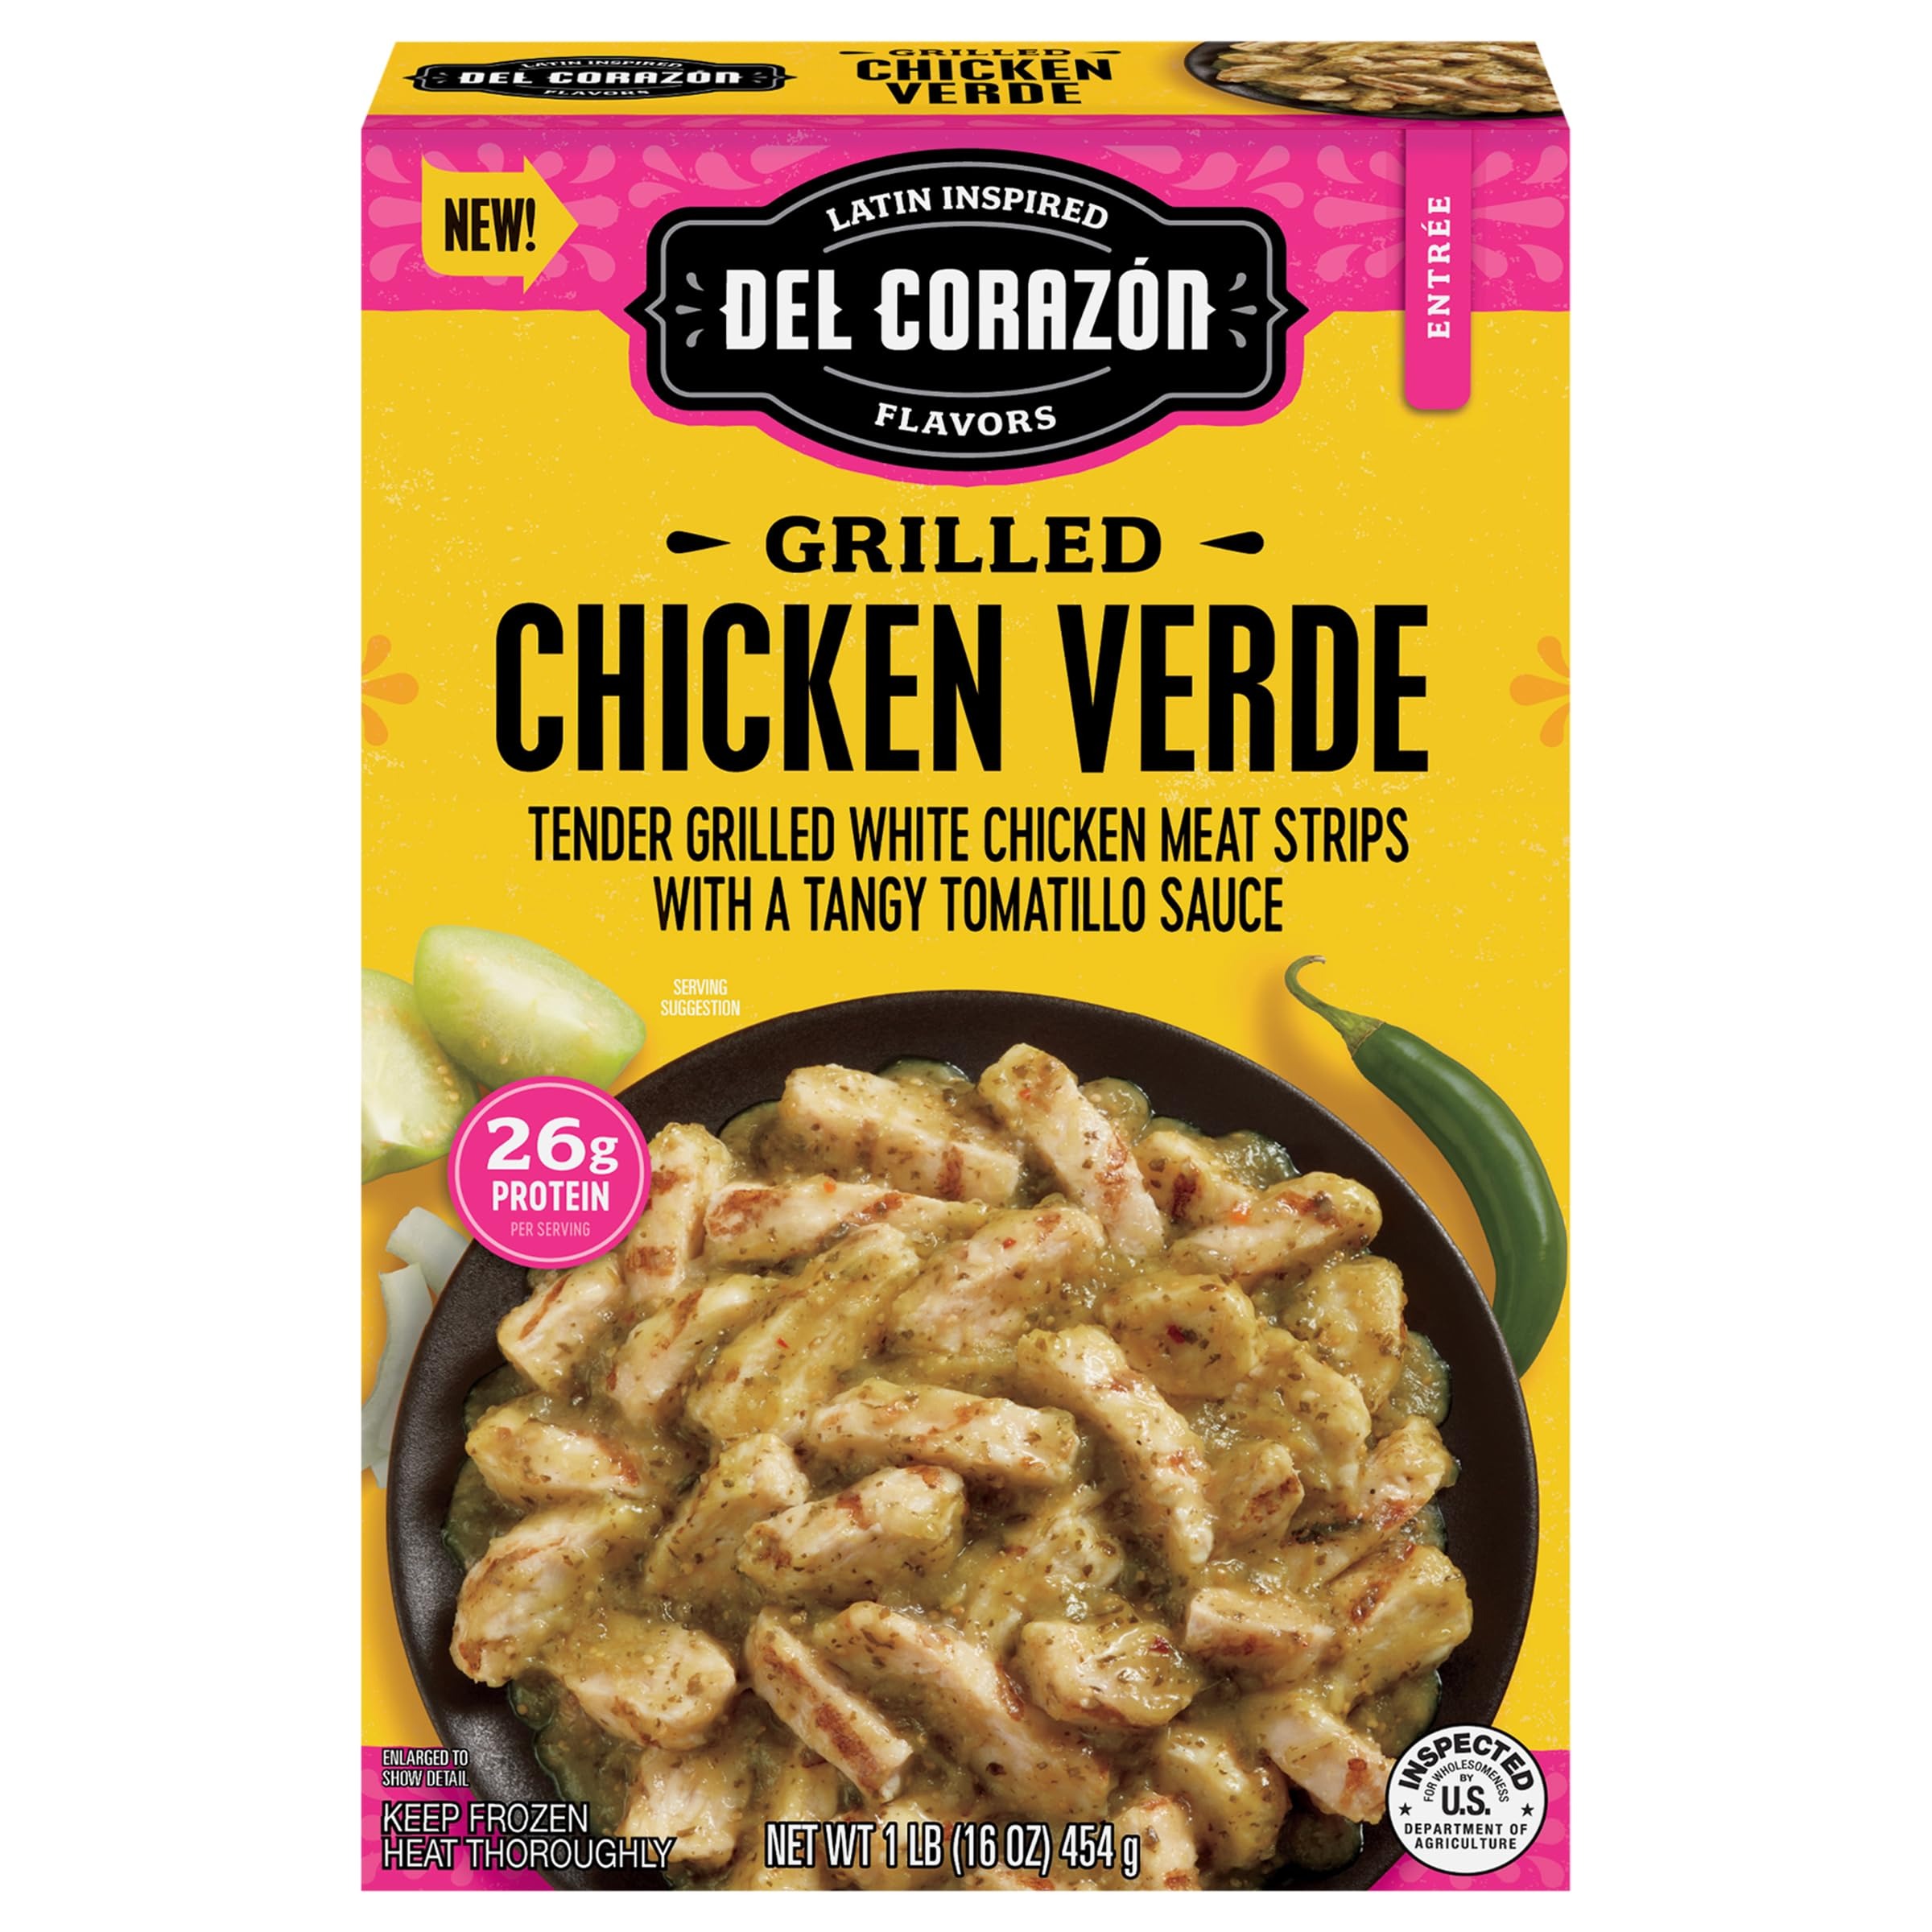
Item Name: Del Corazone, Chicken Verde Grilled, 16 Ounce
Product Description: Frozen Meals And Entrees
Value: 16.0
Unit: Ounce

Price: 4.99